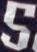
Number: 5